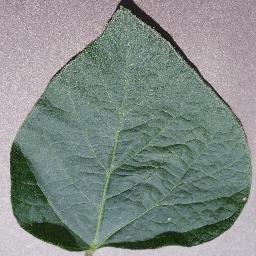
Label: Soybean___healthy